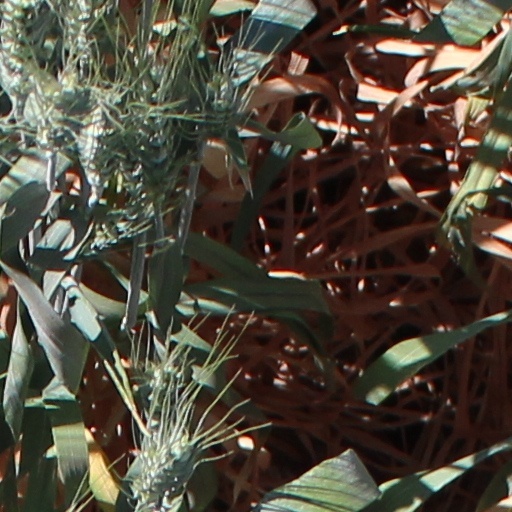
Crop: wheat